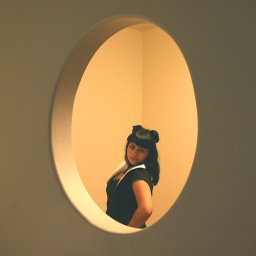
girl in the window